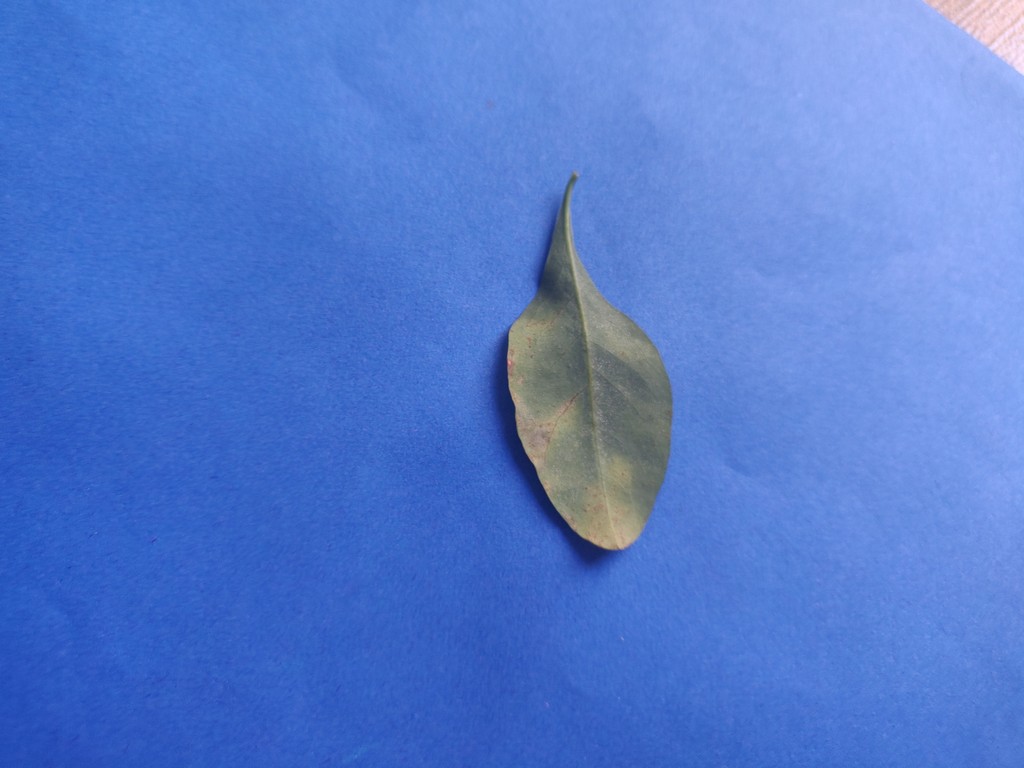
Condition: Unhealthy
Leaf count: single
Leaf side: back